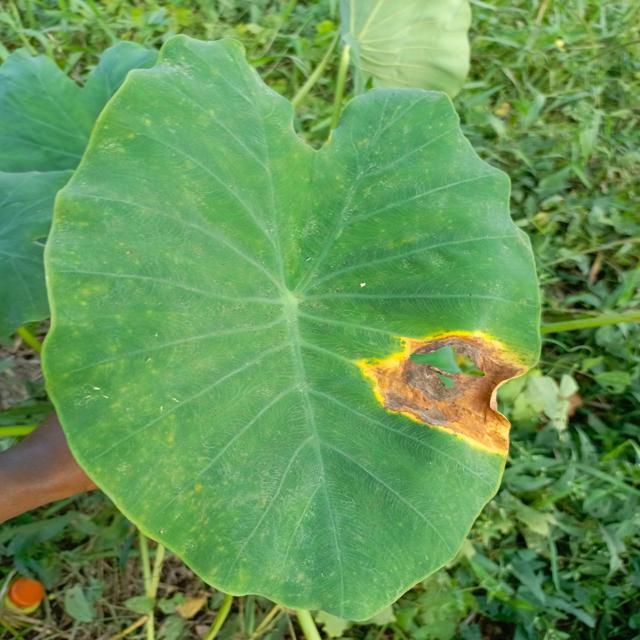
Label: Mid_Blight